Ahmed Rafiq Almhadoui

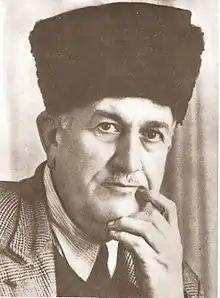
Photo of Rafiq

Ahmed Rafiq al-Mahdawi ( 1898–1961) was a Libyan poet. Al-Mahdawi was born in 1898 in the village of Fassāṭo, now Jadu, in Libya's Nafusa Mountains.